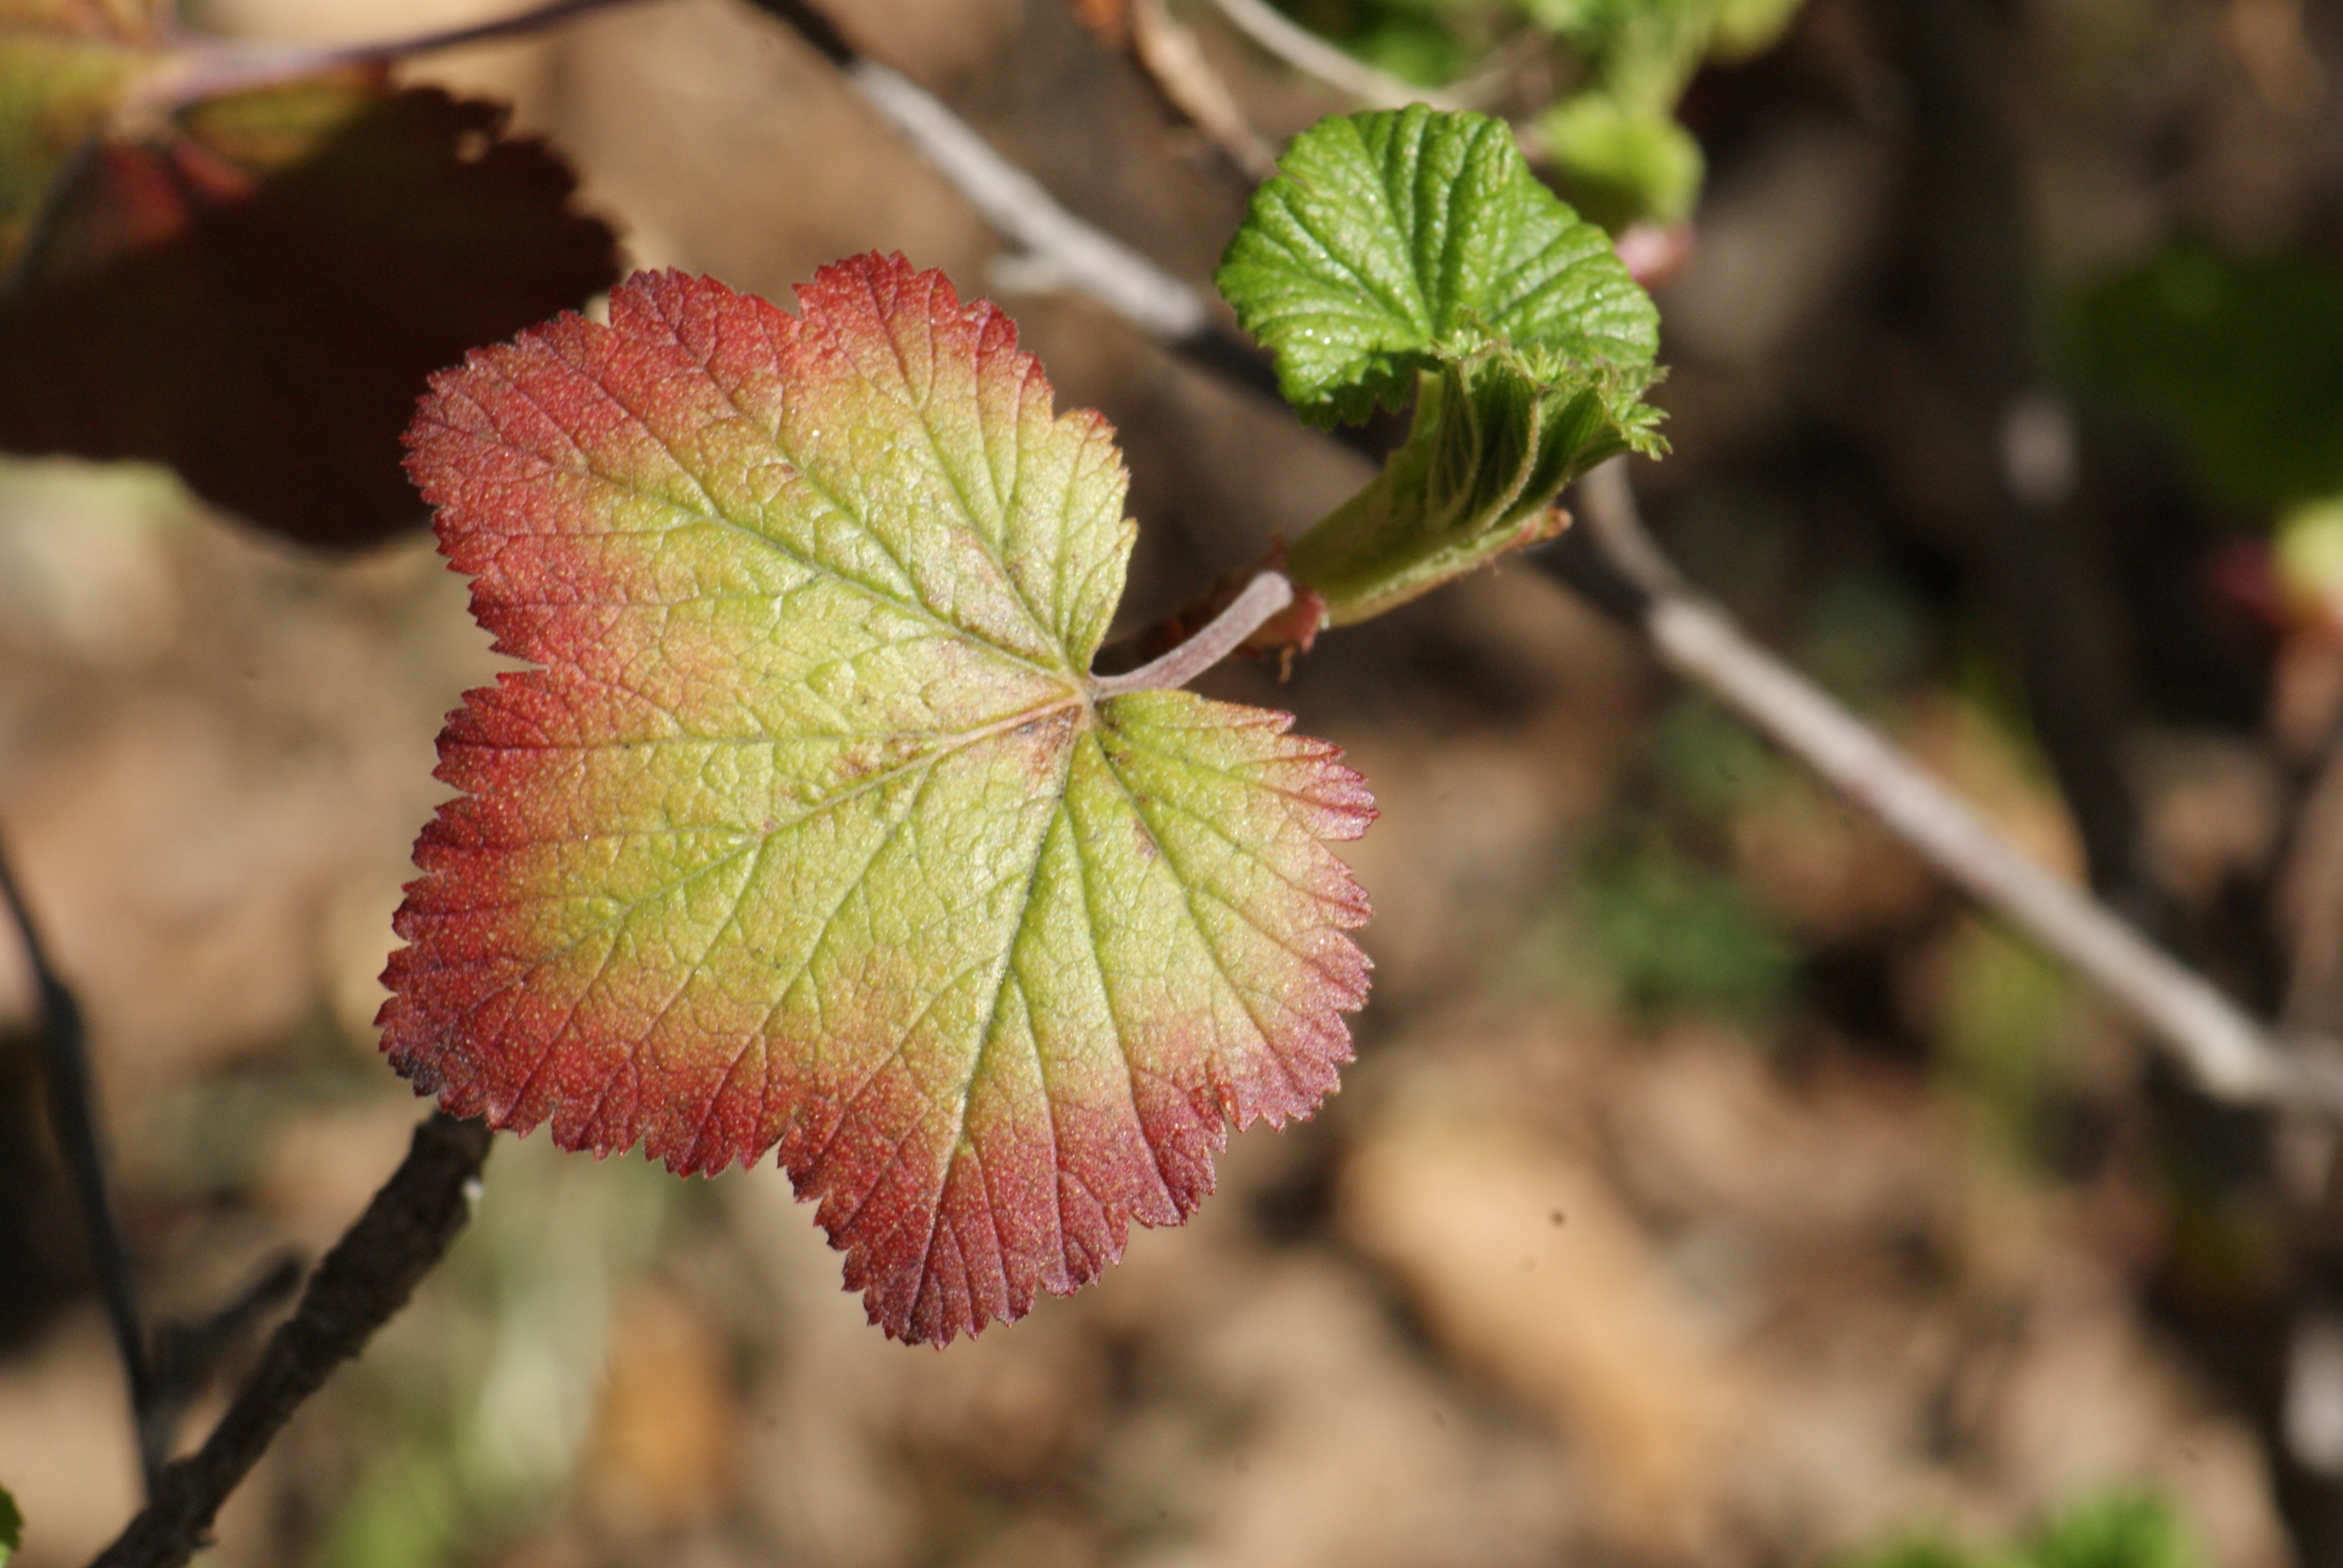
tree, nature, branch, blossom, plant, leaf, flower, purple, petal, foliage, green, produce, autumn, botany, flora, season, wildflower, close up, shrub, colored, macro photography, flowering plant, currant, plant stem, land plant